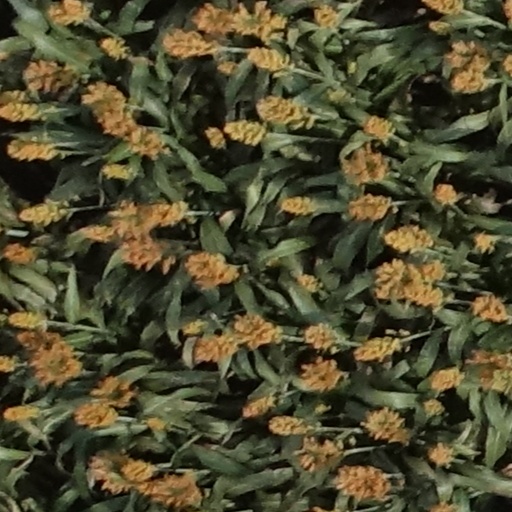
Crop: sorghum